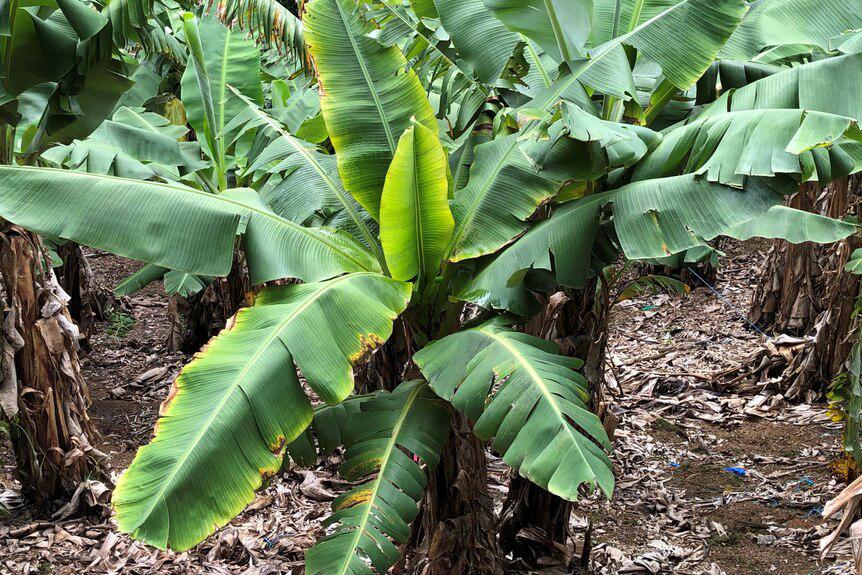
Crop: unknown
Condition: banana_banana_bunchy_top